Wm. Crichton & Co.

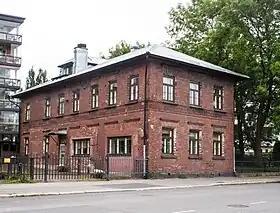
Shipyard office built in 1873.

In the early 1870s W:m Crichton & C:o employed 400 people. Most of the sales came from steam engines and other machinery, and just 30% of turnover came from ships. The company produced most of the needed tools, even drilling and turning machines, in its own workshops. Rapid growth of the company and the large orders required investments and various financial arrangements, creating large risks to its owners. At about the same time with making quotation for "S/S Finland" in 1874, the owners converted W:m Crichton & C:o a limited company in order to assure their personal property. The capital was 1 500 000 marks which was divided into 30 shares, each of 50 000 marks value; 20 shares were owned by William Crichton and 10 shares by trading house Julin. Erik Julin died already in the same year, after which the trading house was led by his son John Julin.